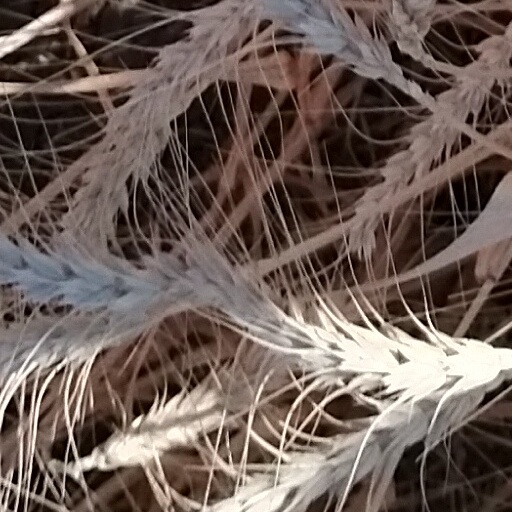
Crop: wheat